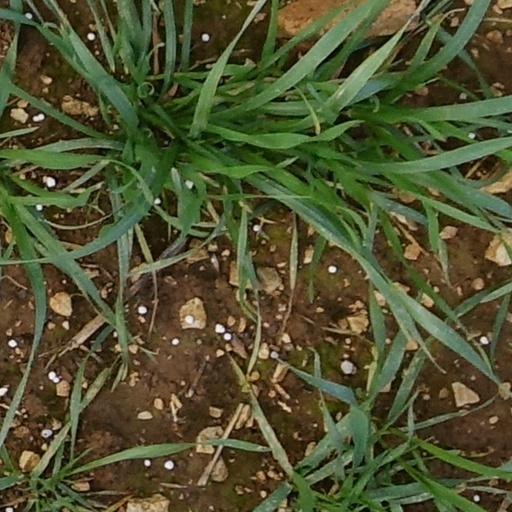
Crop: wheat